Bainbridge, Ross County, Ohio

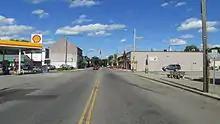
Looking east on Main Street (US Highway 50) in Bainbridge.

According to the United States Census Bureau, the village has a total area of , all land.